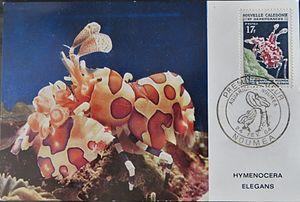
Une enveloppe timbrée à l'effigie de la crevette arlequin (Hymenocera picta, anciennement E. elegans), de Nouvelle-Calédonie.
Hymenocera picta, couramment appelée Crevette arlequin en référence à ses couleurs vives, est un crustacé décapode des eaux chaudes du Pacifique et de l'Océan Indien, de la famille des Hymenoceridae, dont il est le seul représentant connu. Toutefois, il est parfois classé chez les Gnathophyllidae.